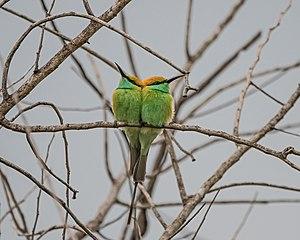
Les Meropidae sont une famille d'oiseaux constituée de trois genres et de vingt-six espèces existantes de guêpiers.
Le Noun est une rivière au Cameroun, et un affluent du Mbam, dans le bassin versant de la Sanaga. Il constitue - dans la Région de l'Ouest - une limite naturelle entre le pays Bamiléké et ses départements sur sa rive gauche d'une part, et le pays Bamoun dans le département du Noun sur la rive droite d'autre part.